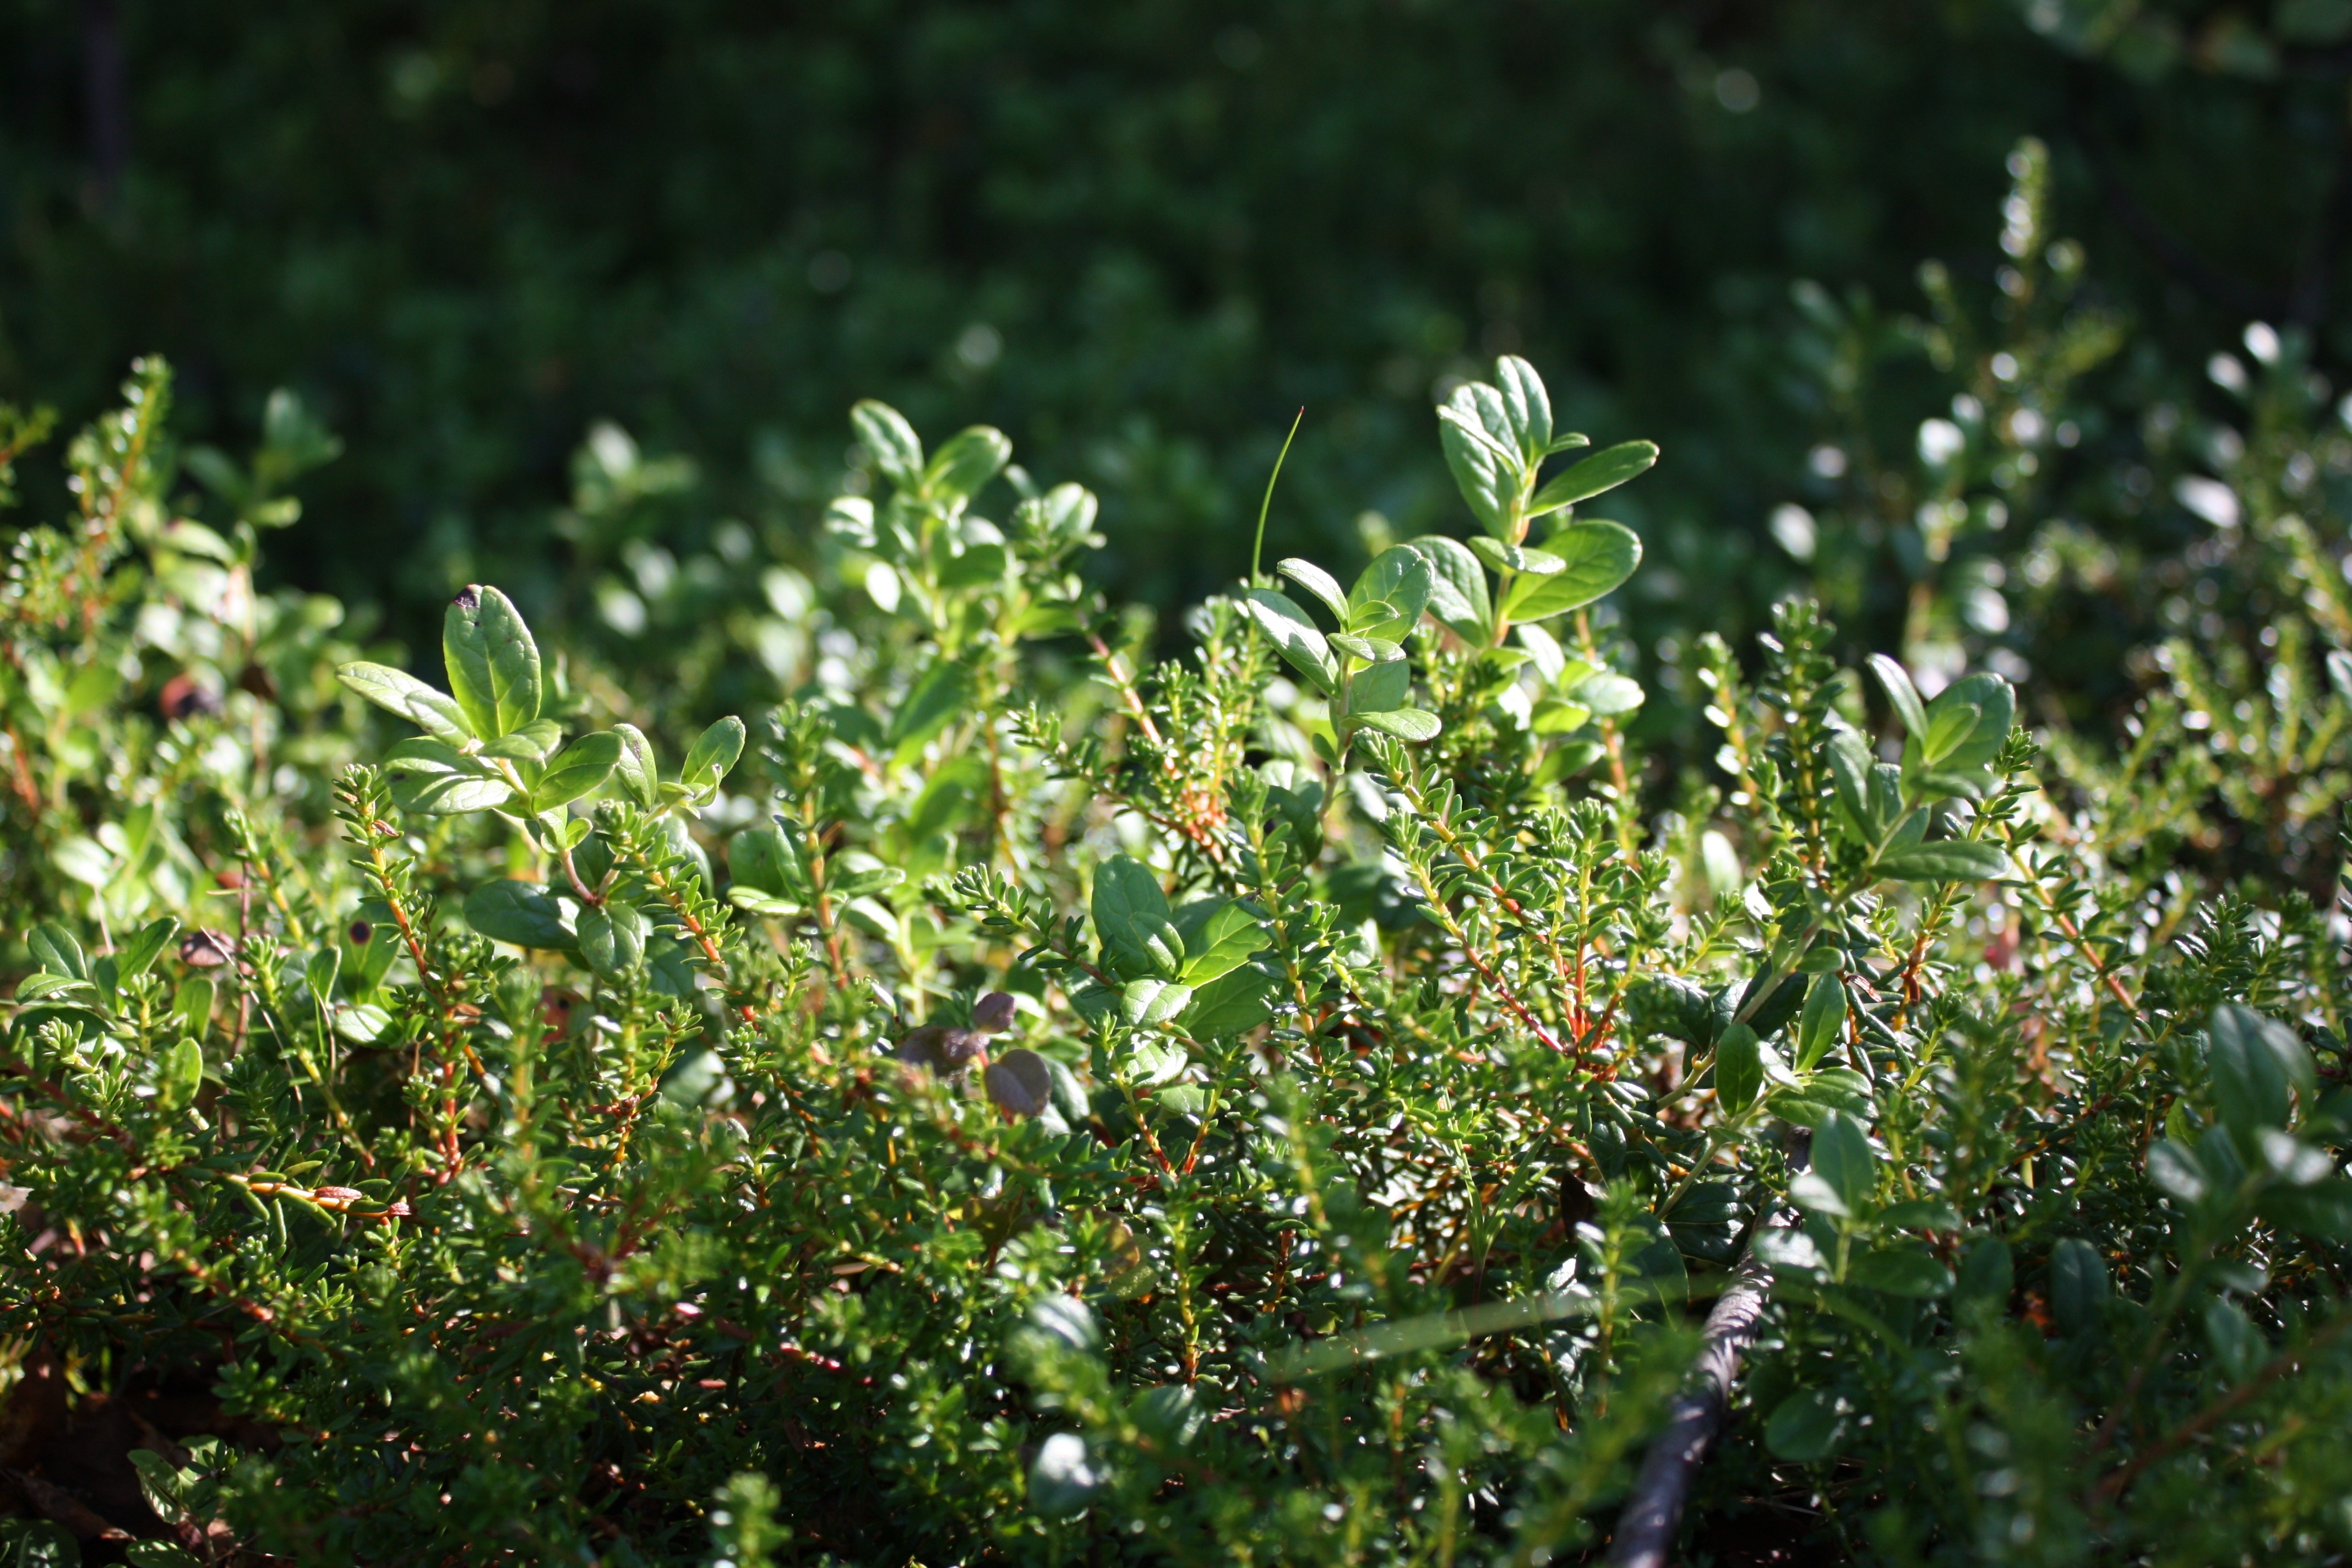
tree, grass, blossom, plant, leaf, flower, green, herb, produce, evergreen, botany, flora, wildflower, shrub, flowering plant, subshrub, woody plant, land plant